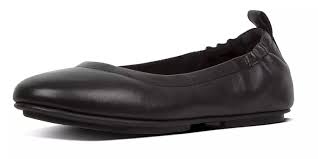
Label: Ballet Flat